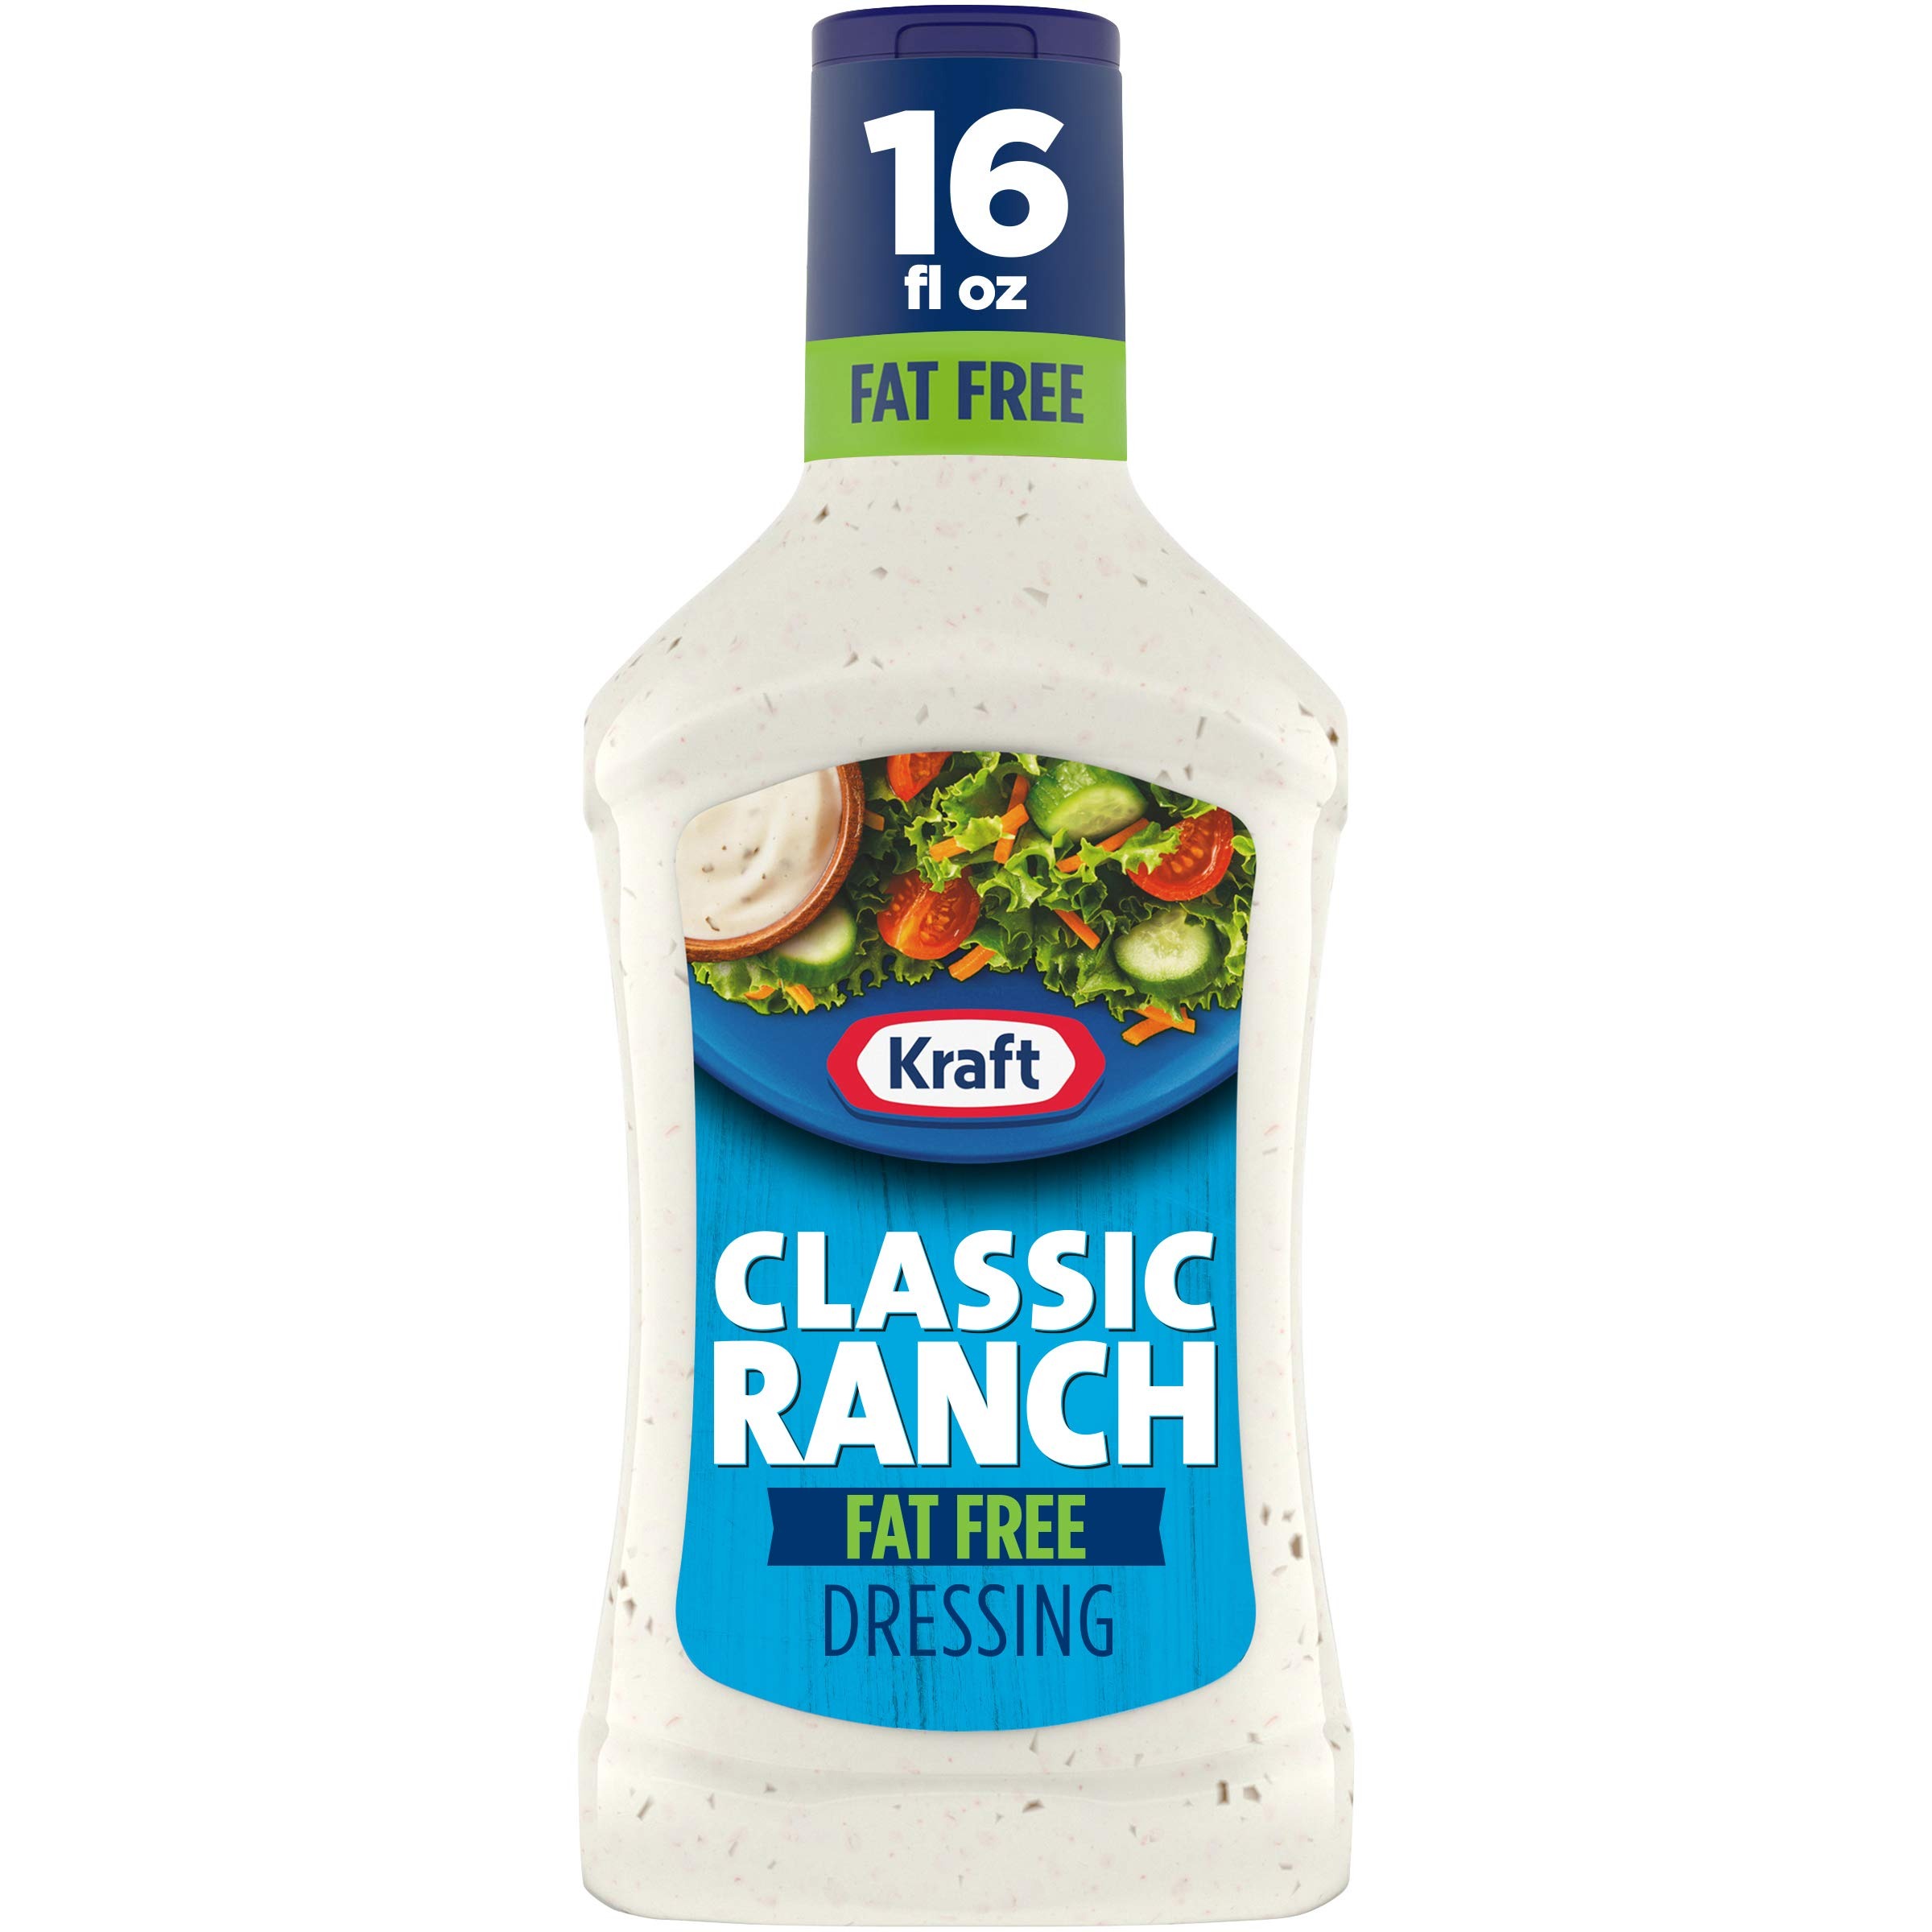
Item Name: Kraft Thousand Island Fat Free Salad Dressing (16 fl oz Bottles, Pack of 6)
Bullet Point 1: One 16 fl. oz. bottle of Kraft Creamy Italian Dressing
Bullet Point 2: Kraft Creamy Italian Dressing is made with quality ingredients
Bullet Point 3: Creamy Italian dressing with a rich and zesty Italian flavor
Bullet Point 4: Creamy dressing is never thin or runny to guarantee easy spreading and dipping
Bullet Point 5: Contains no artificial flavors or high fructose corn syrup and no synthetic colors
Bullet Point 6: Creamy dressing works well as a dipping sauce, condiment or marinade
Bullet Point 7: Convenient squeeze bottle makes it easier to dispense the right amount to your favorite dish
Value: 6.0
Unit: Count

Price: 16.02